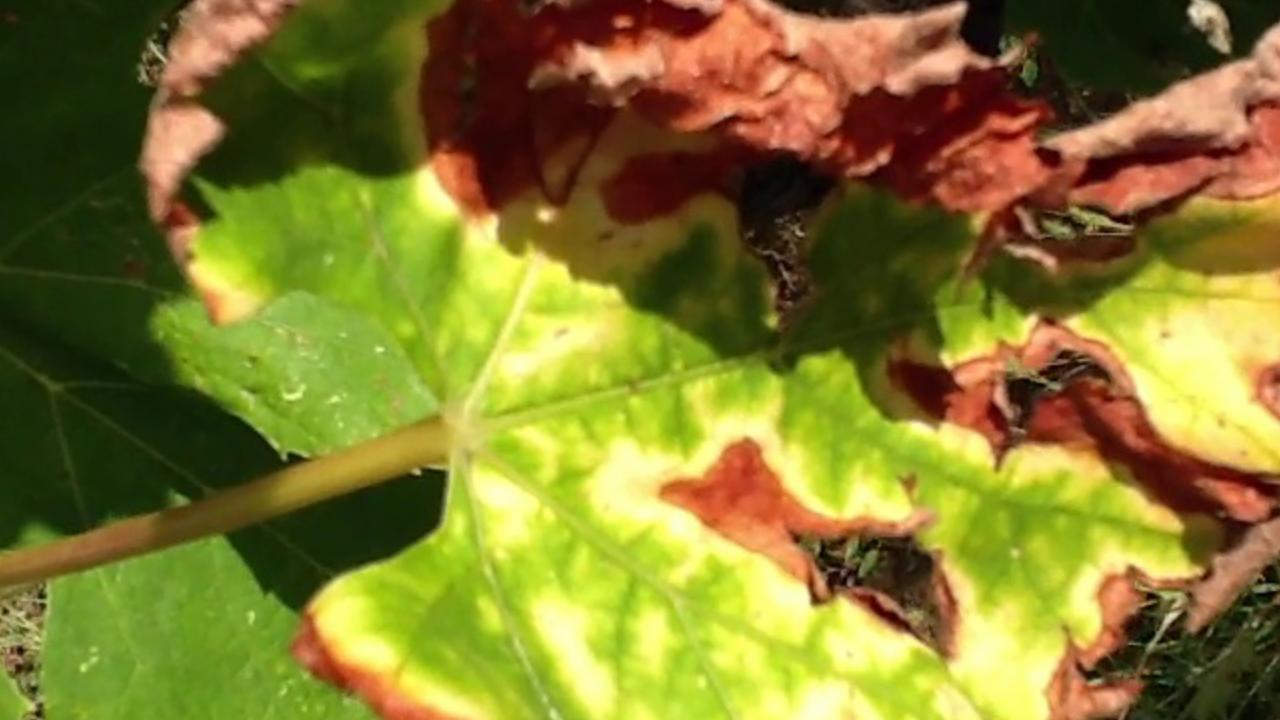
Label: esca